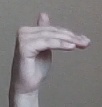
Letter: khaa